Ediacaran biota

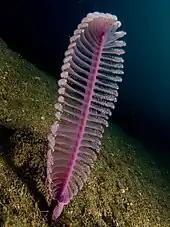
A sea pen, a modern cnidarian bearing a passing resemblance to "Charnia"

The preservation of Ediacaran fossils is of interest, since as soft-bodied organisms they would normally not fossilize. Further, unlike later soft-bodied fossil biota such as the Burgess Shale or Solnhofen Limestone, the Ediacaran biota is not found in a restricted environment subject to unusual local conditions: they are global. The processes that were operating must therefore have been systemic and worldwide. Something about the Ediacaran Period permitted these delicate creatures to be left behind; the fossils may have been preserved by virtue of rapid covering by ash or sand, trapping them against the mud or microbial mats on which they lived. Their preservation was possibly enhanced by the high concentration of silica in the oceans before silica-secreting organisms such as sponges and diatoms became prevalent. Ash beds provide more detail and can readily be dated to the nearest million years or better using radiometric dating. However, it is more common to find Ediacaran fossils under sandy beds deposited by storms or in turbidites formed by high-energy bottom-scraping ocean currents. Soft-bodied organisms today rarely fossilize during such events, but the presence of widespread microbial mats probably aided preservation by stabilising their impressions in the sediment below.